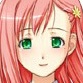
Portrait style: Anime Portrait